Pisco sour

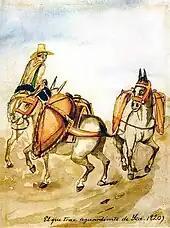
Pisco transported in earthenware containers of the same name from Ica, Peru. Watercolor painting by Afro-Peruvian artist Pancho Fierro

The pisco sour has three different methods of preparation. The Peruvian pisco sour cocktail is made by mixing Peruvian pisco with Key lime juice, simple syrup, egg white, Angostura bitters (for garnish), and ice cubes. The Chilean pisco sour cocktail is made by mixing Chilean Pisco with limón de Pica juice, powdered sugar, and ice cubes. Daniel Joelson, a food writer, and critic, contends that the major difference between both pisco sour versions "is that Peruvians generally include egg whites, while Chileans do not." The version from the International Bartenders Association, which lists the pisco sour among its "New Era Drinks," is similar to the Peruvian version, but with the difference that it uses lemon juice, instead of lime juice, and does not distinguish between the two different types of pisco.